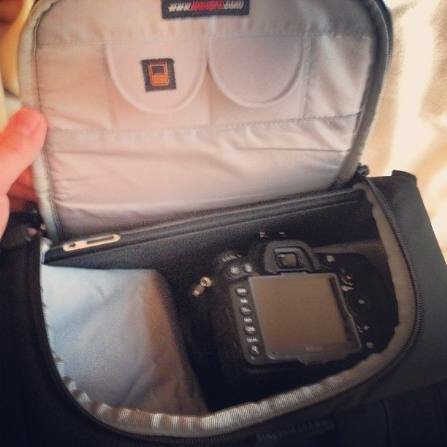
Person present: No